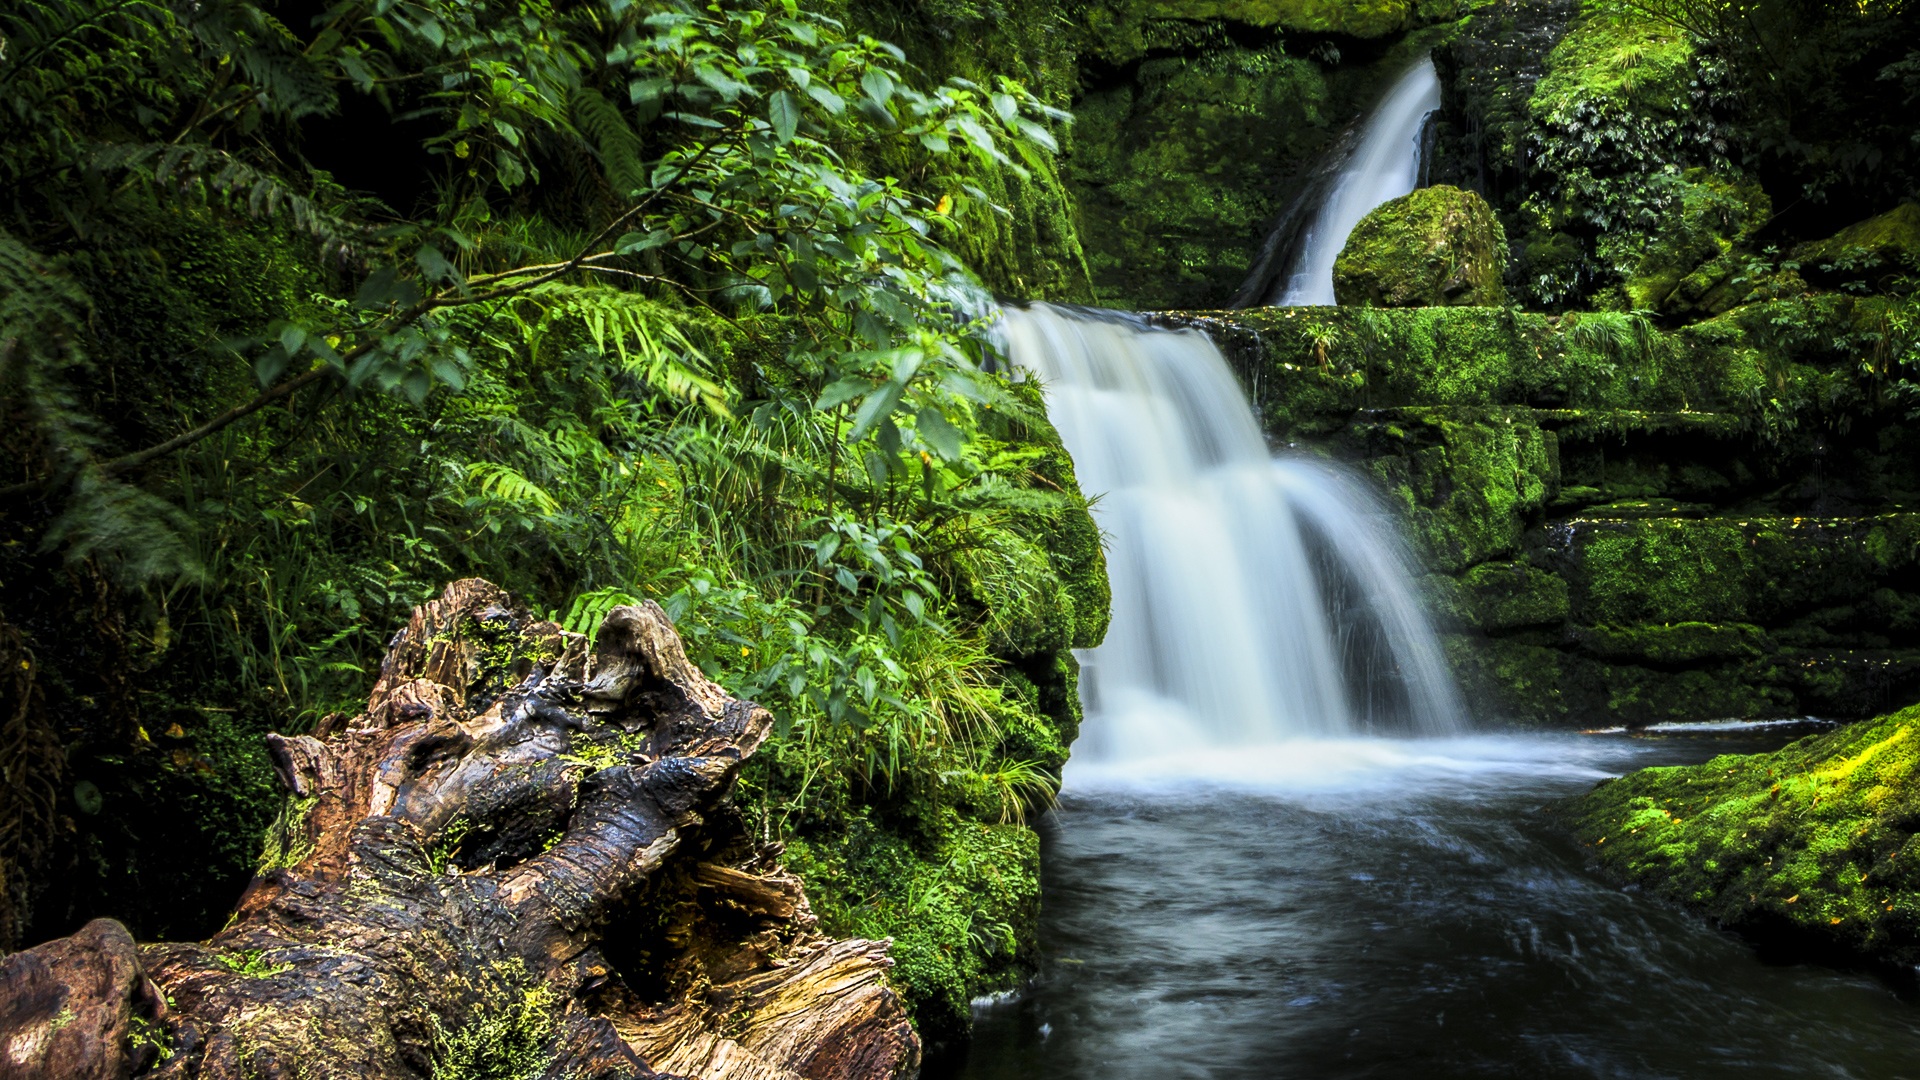
tree, water, nature, forest, waterfall, wilderness, river, bush, stream, jungle, autumn, body of water, vegetation, rainforest, new zealand, wasserfall, woodland, habitat, water feature, watercourse, old growth forest, natural environment, catlins